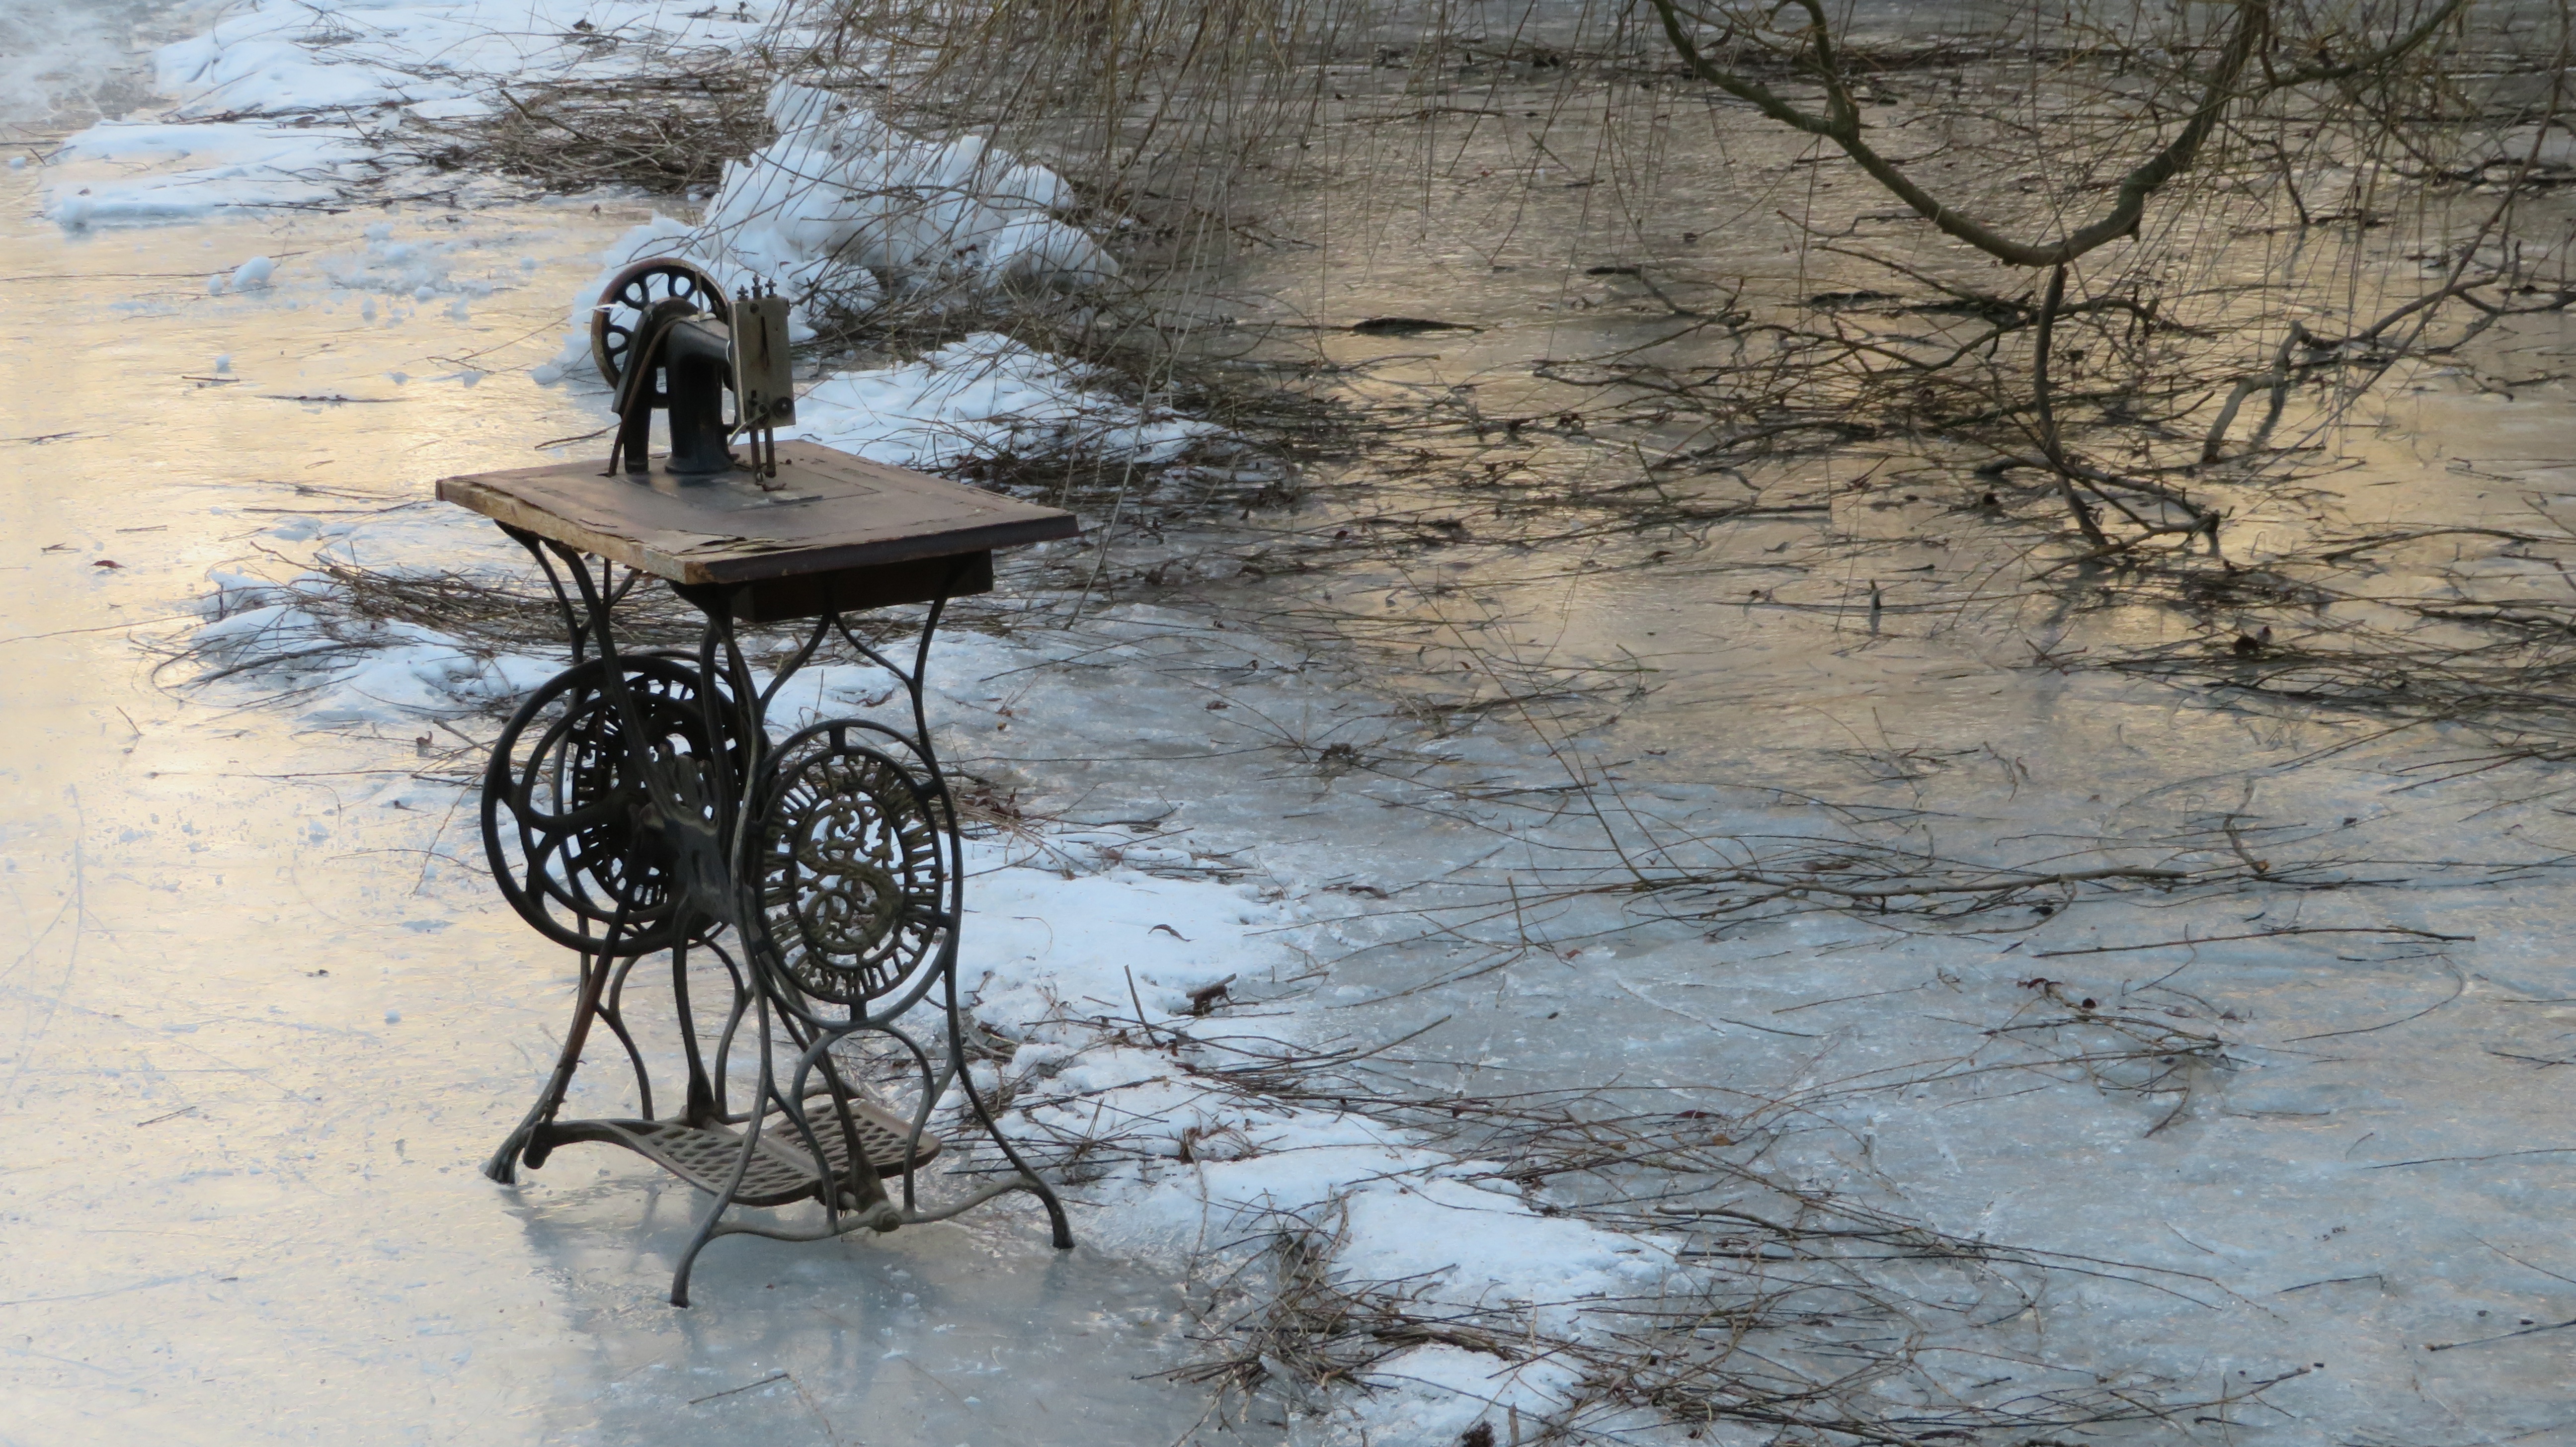
tree, water, snow, cold, winter, wood, lake, frost, ice, spring, reflection, weather, frozen, still life, season, sewing machine, branches, mechanically